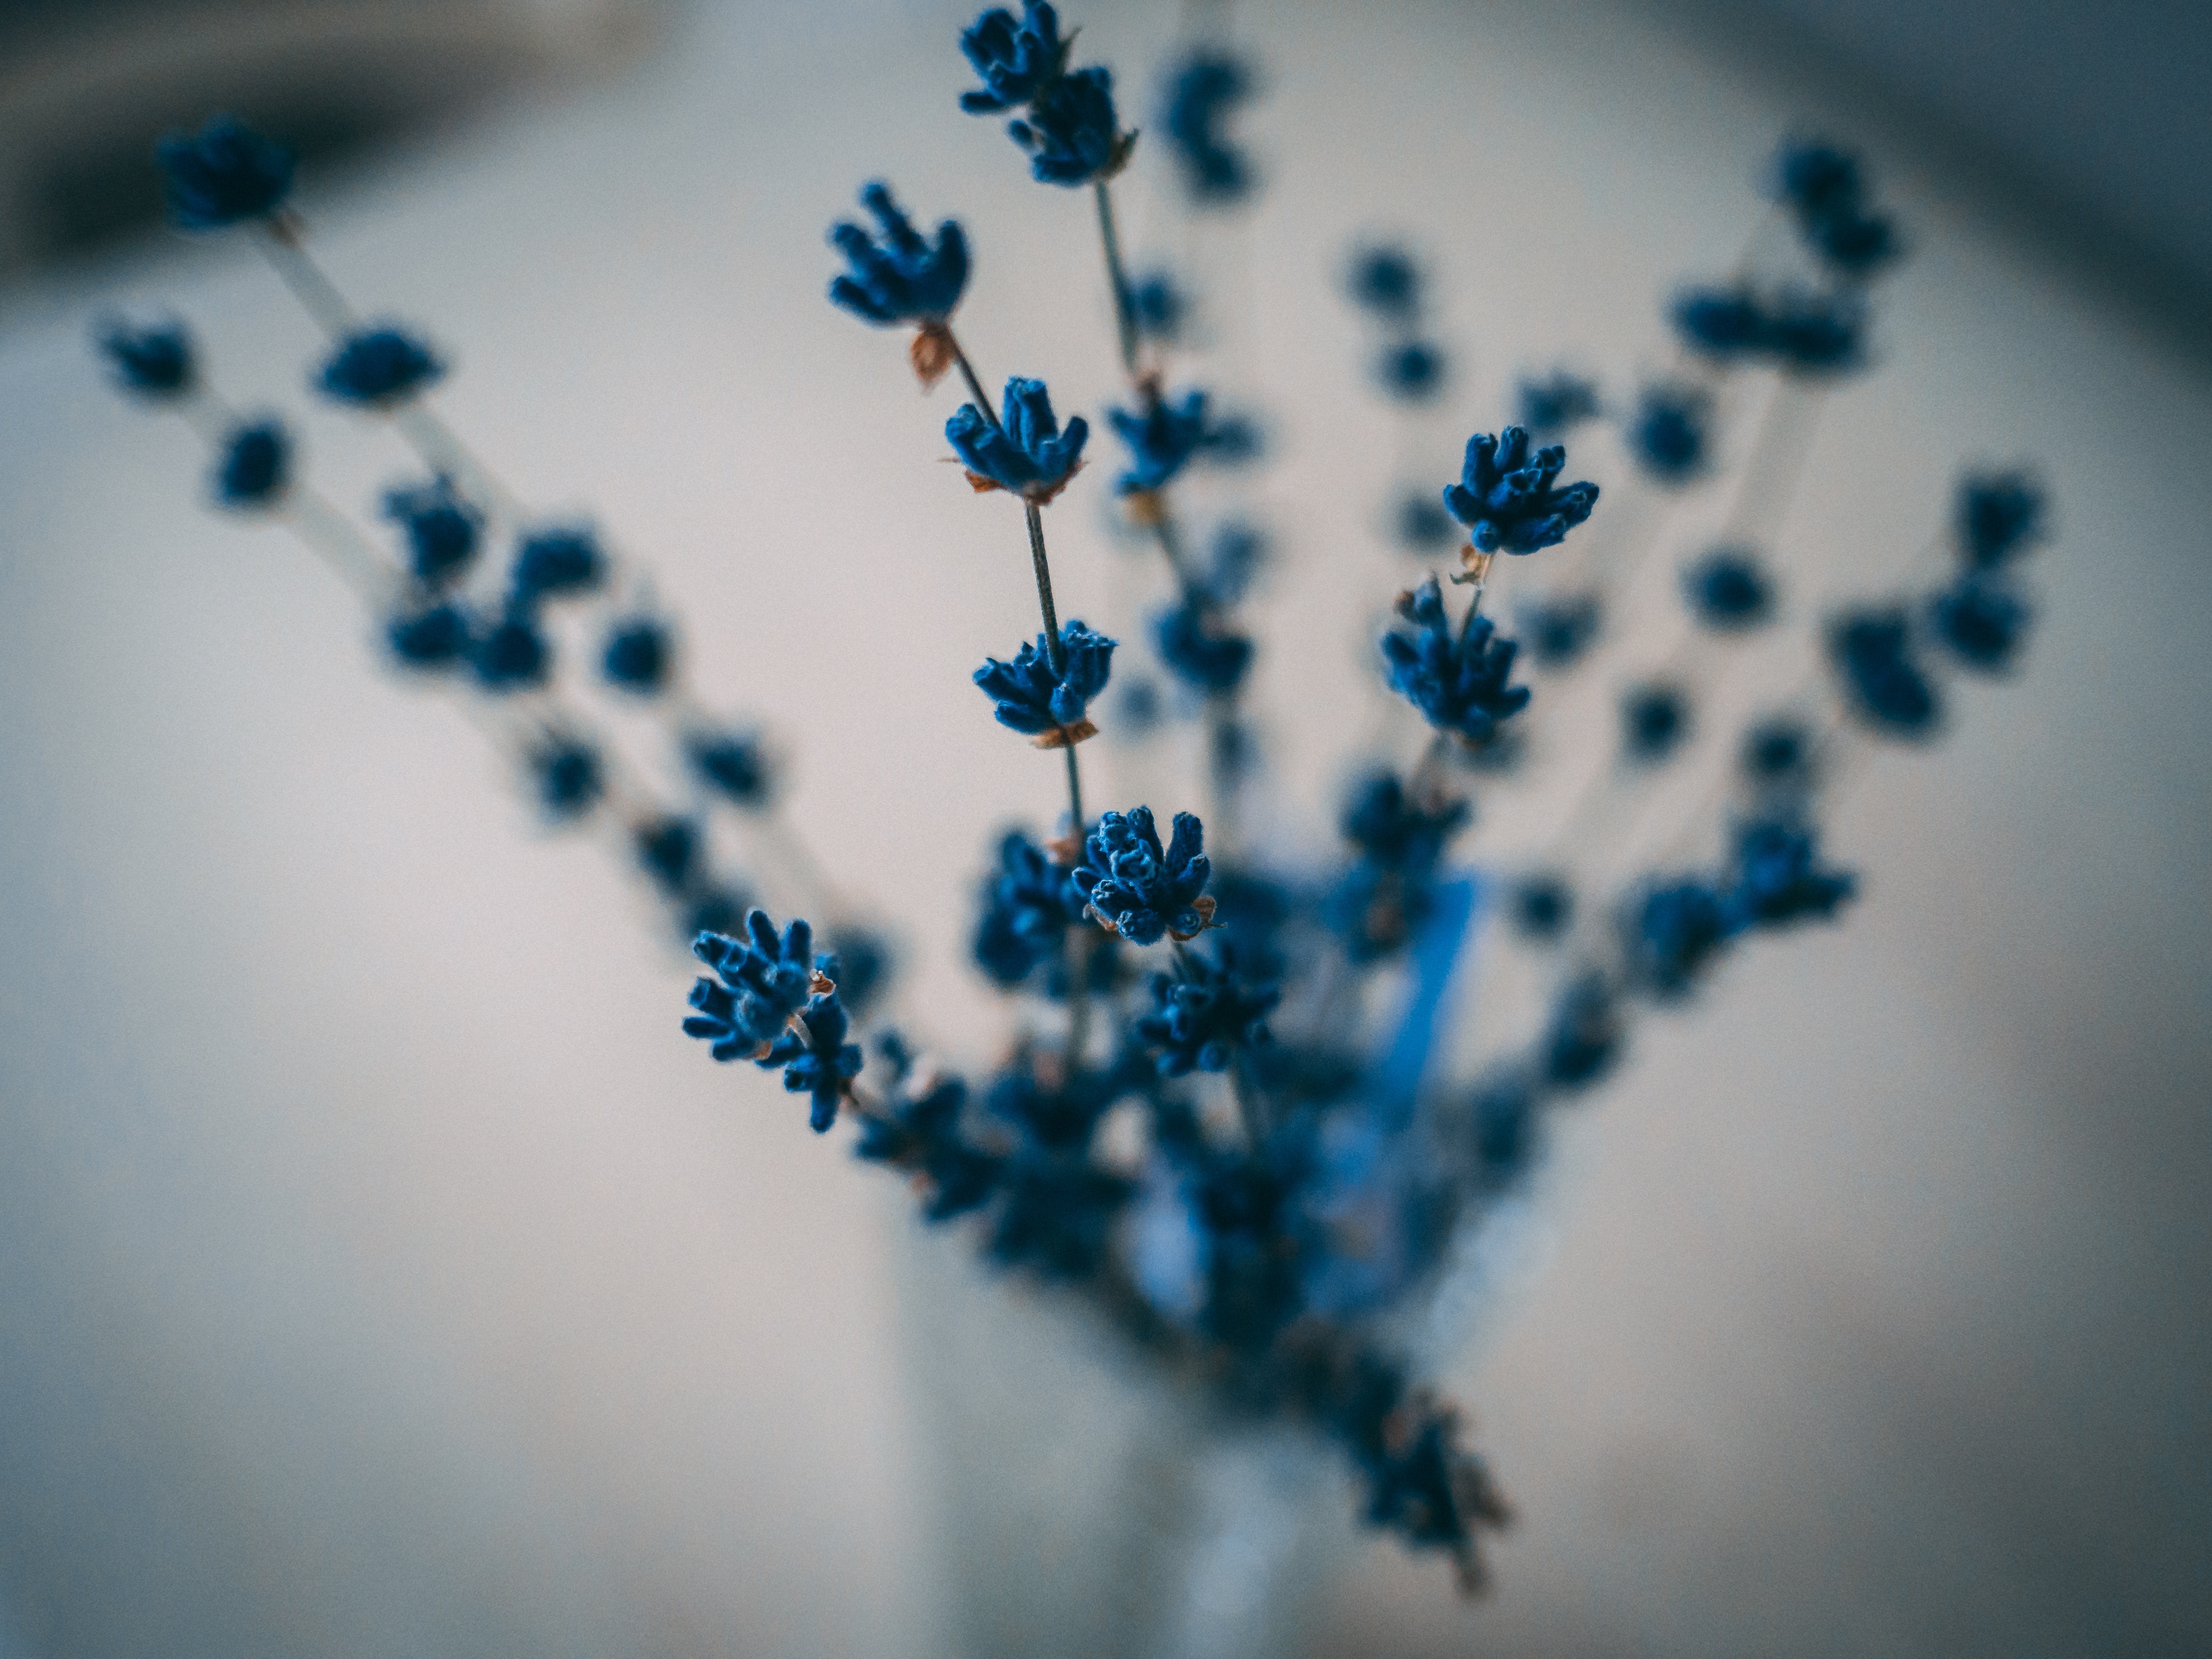
blue, lavender, flower, plant, borage family, macro photography, still life photography, plant stem, wildflower